Rafael Cortez

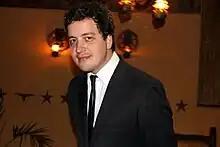

Rafael de Faria Cortez (born October 25, 1976) is a Brazilian journalist, actor and comedian.